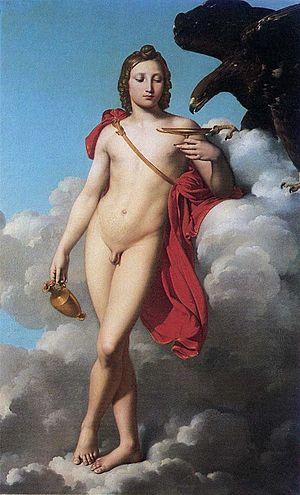
Jean-Pierre Granger est un peintre néo-classique français né à Paris le 11 mars 1779 et mort dans la même ville le 1ᵉʳ décembre 1840.